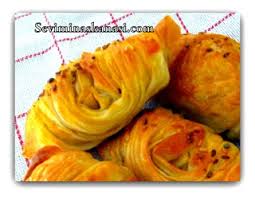
Yemek: borek